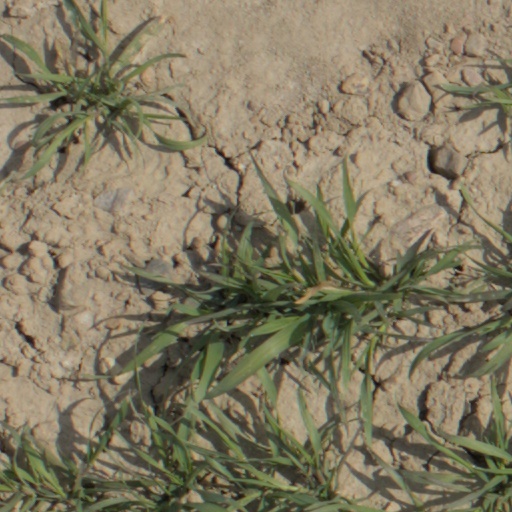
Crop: wheat